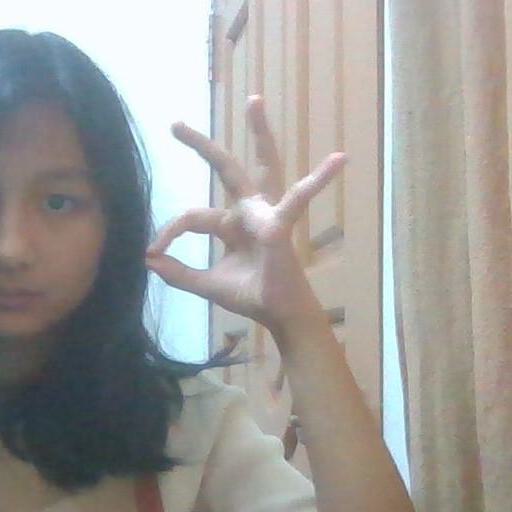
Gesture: ok